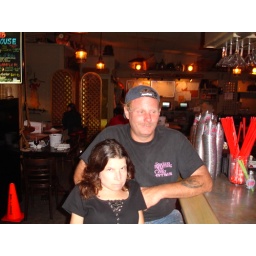
this is what being in the dog house looks like.....!